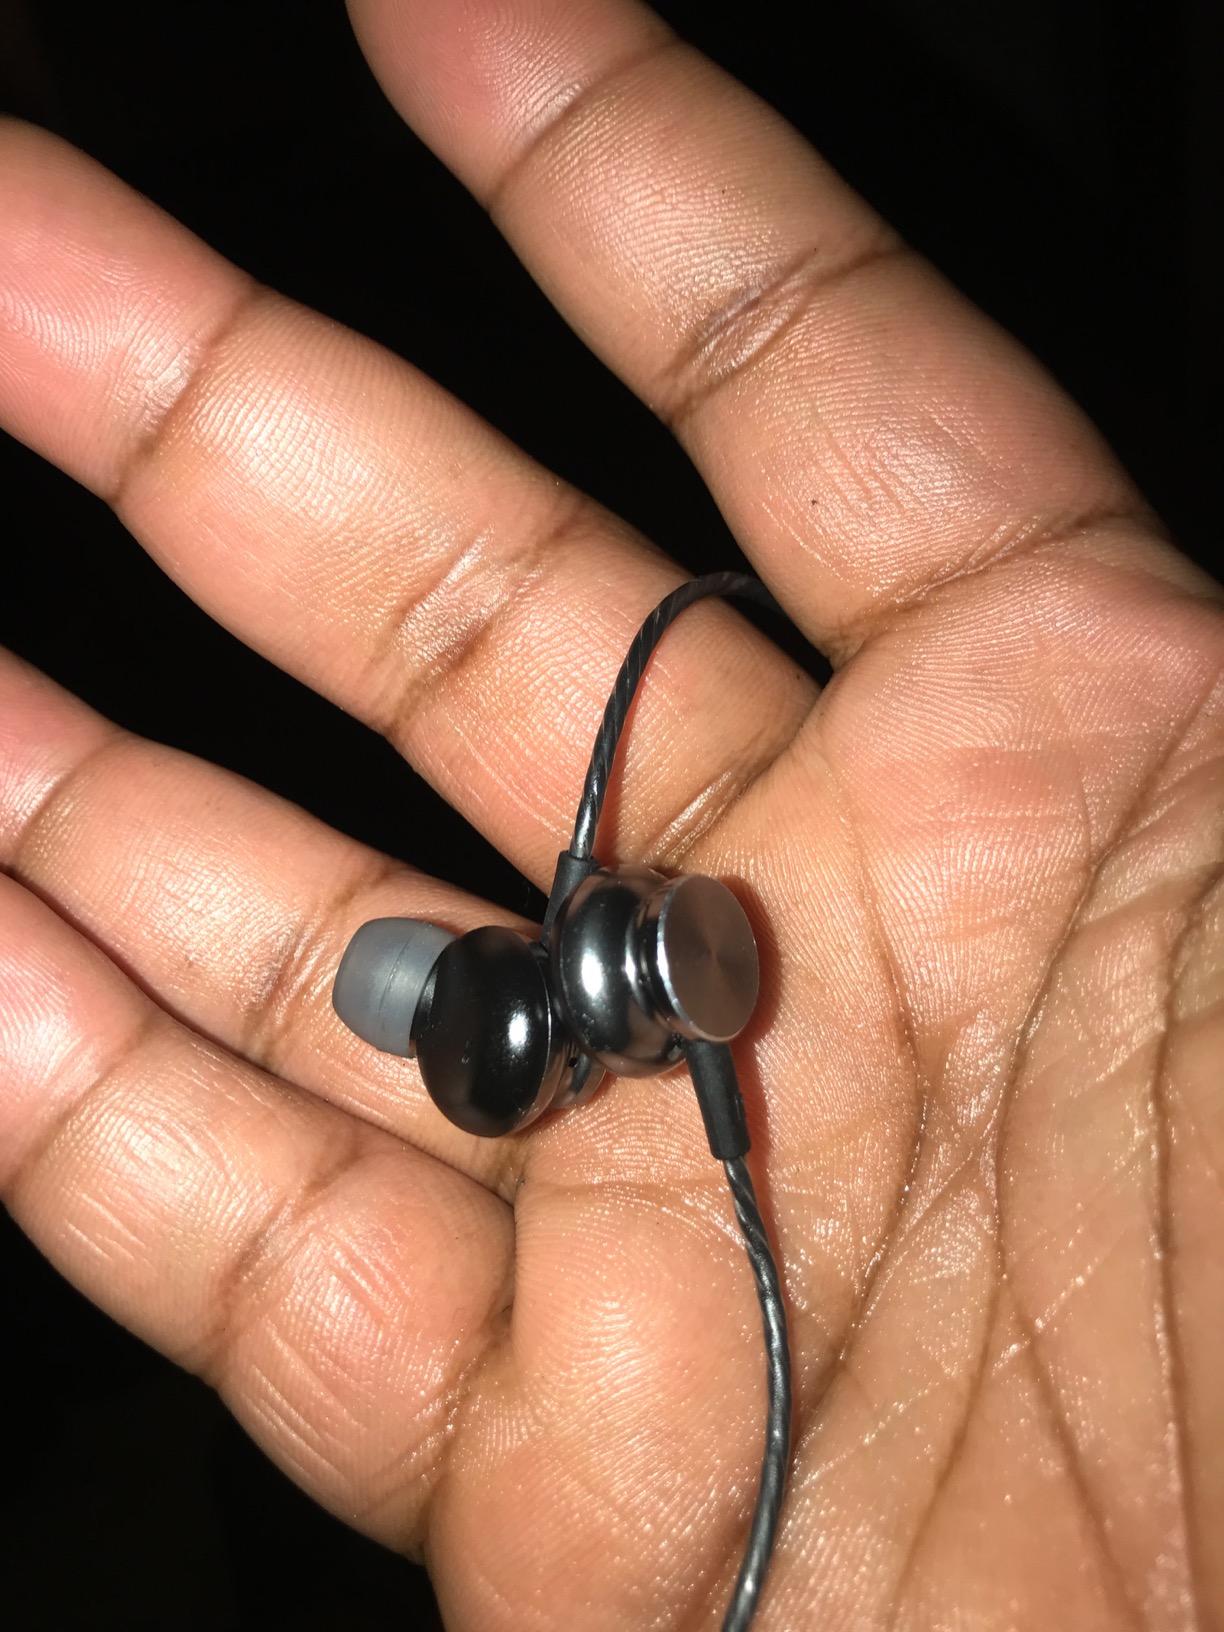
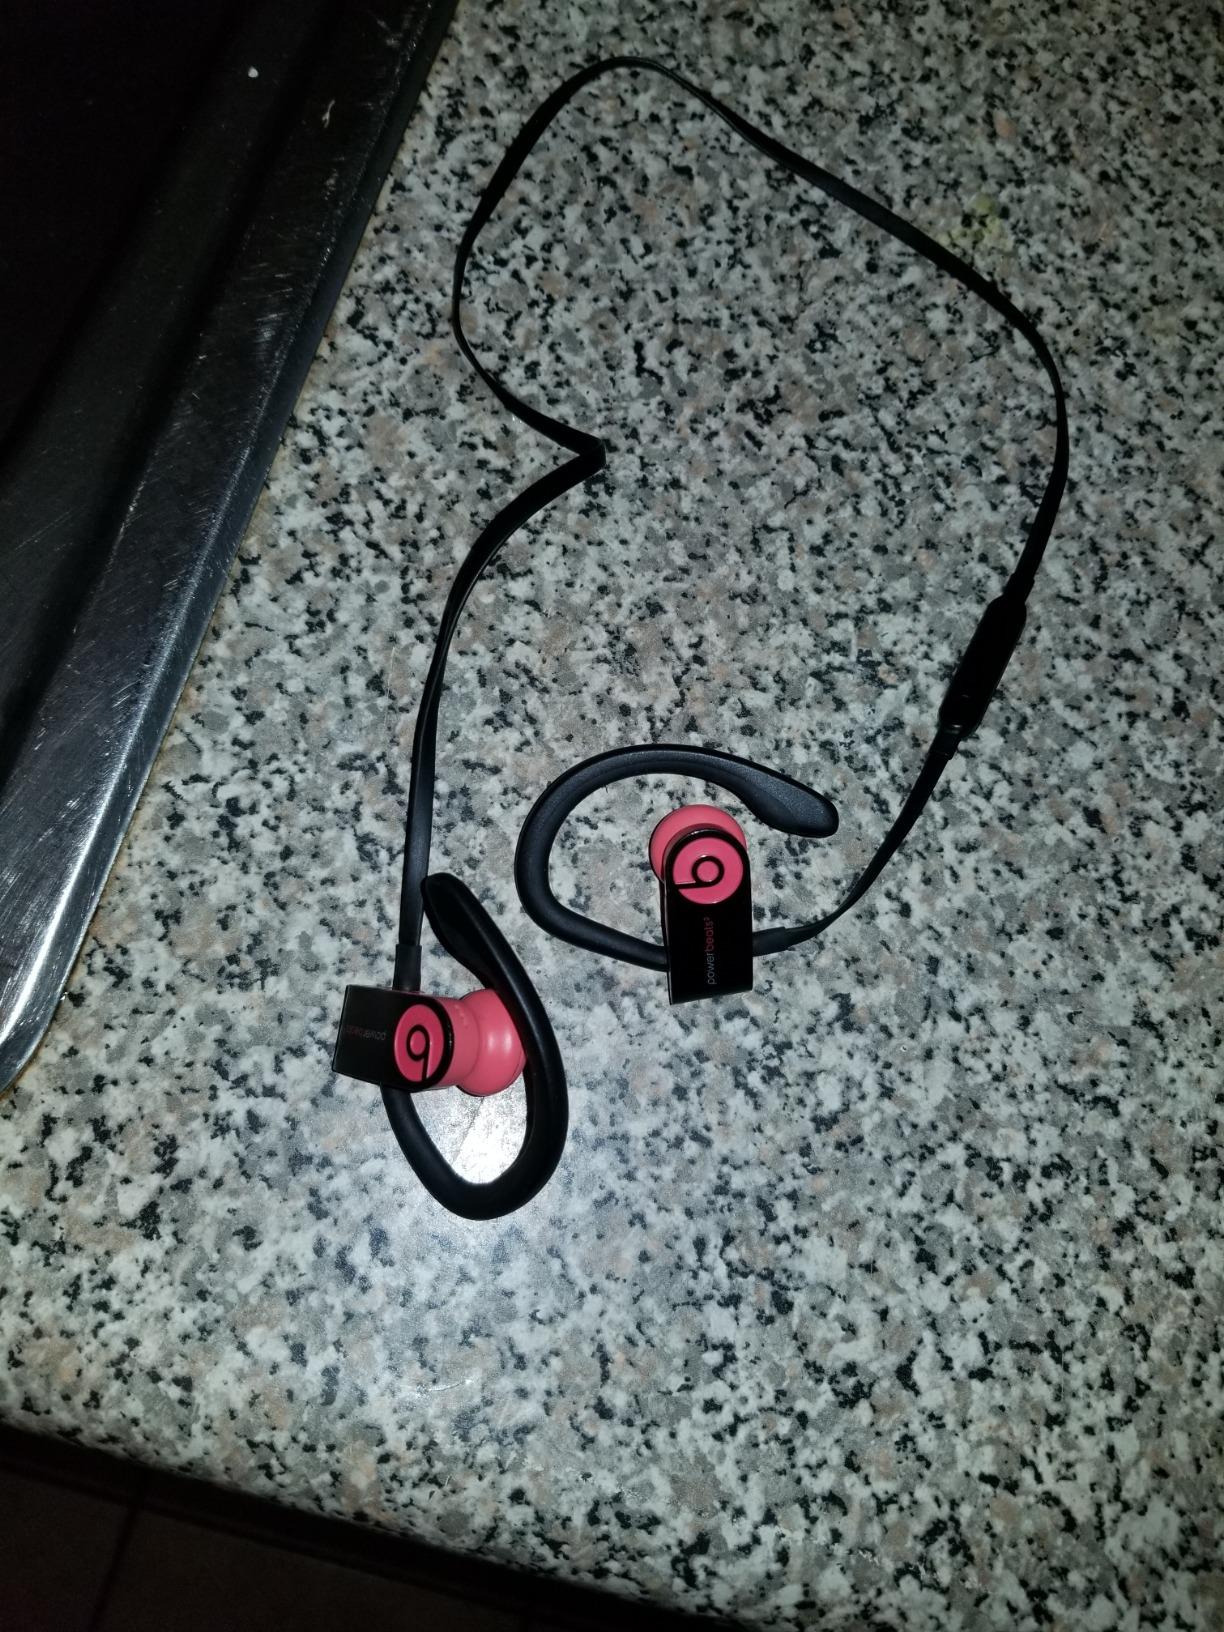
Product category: headphones
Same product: no